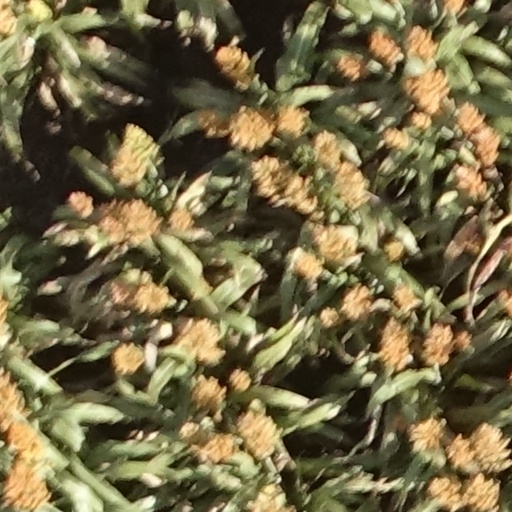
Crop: sorghum